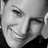
Emotion: happy